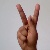
The image shows a hand gesture representing the letter 'K' in Indian Sign Language.